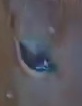
Face region: eyes (orbital_tightening_and_eye_area)
Pain indicator: obviously_present